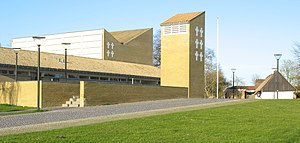
Værløse
"Værløse er en by i Nordsjælland med 12.977 indbyggere. Byen ligger i Furesø Kommune og hører til Region Hovedstaden. Engang hed den Lille Værløse, fordi Kirke Værløse var den store by, og stationsbyen Værløse den lille. Men i 1990'erne blev præfikset ""lille"" strøget fra byskiltene. Før 2007 var byen det administrative center for Værløse Kommune.